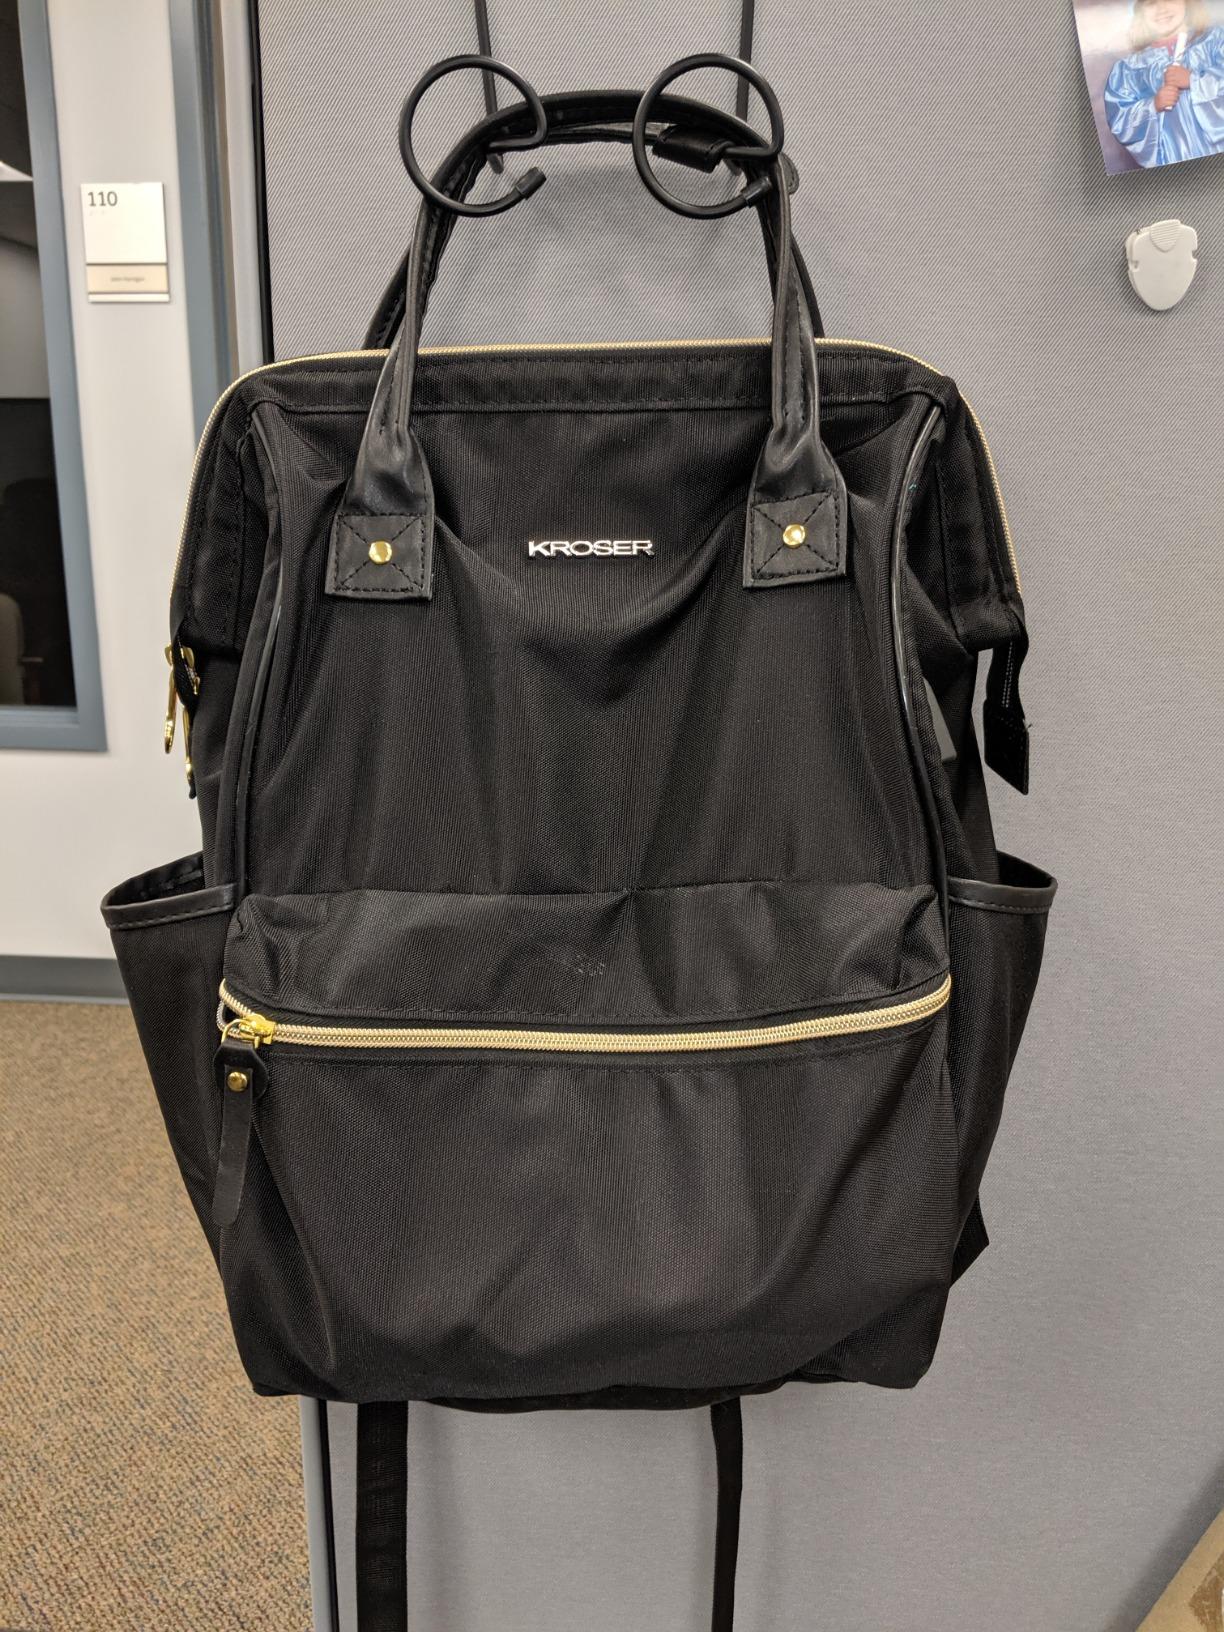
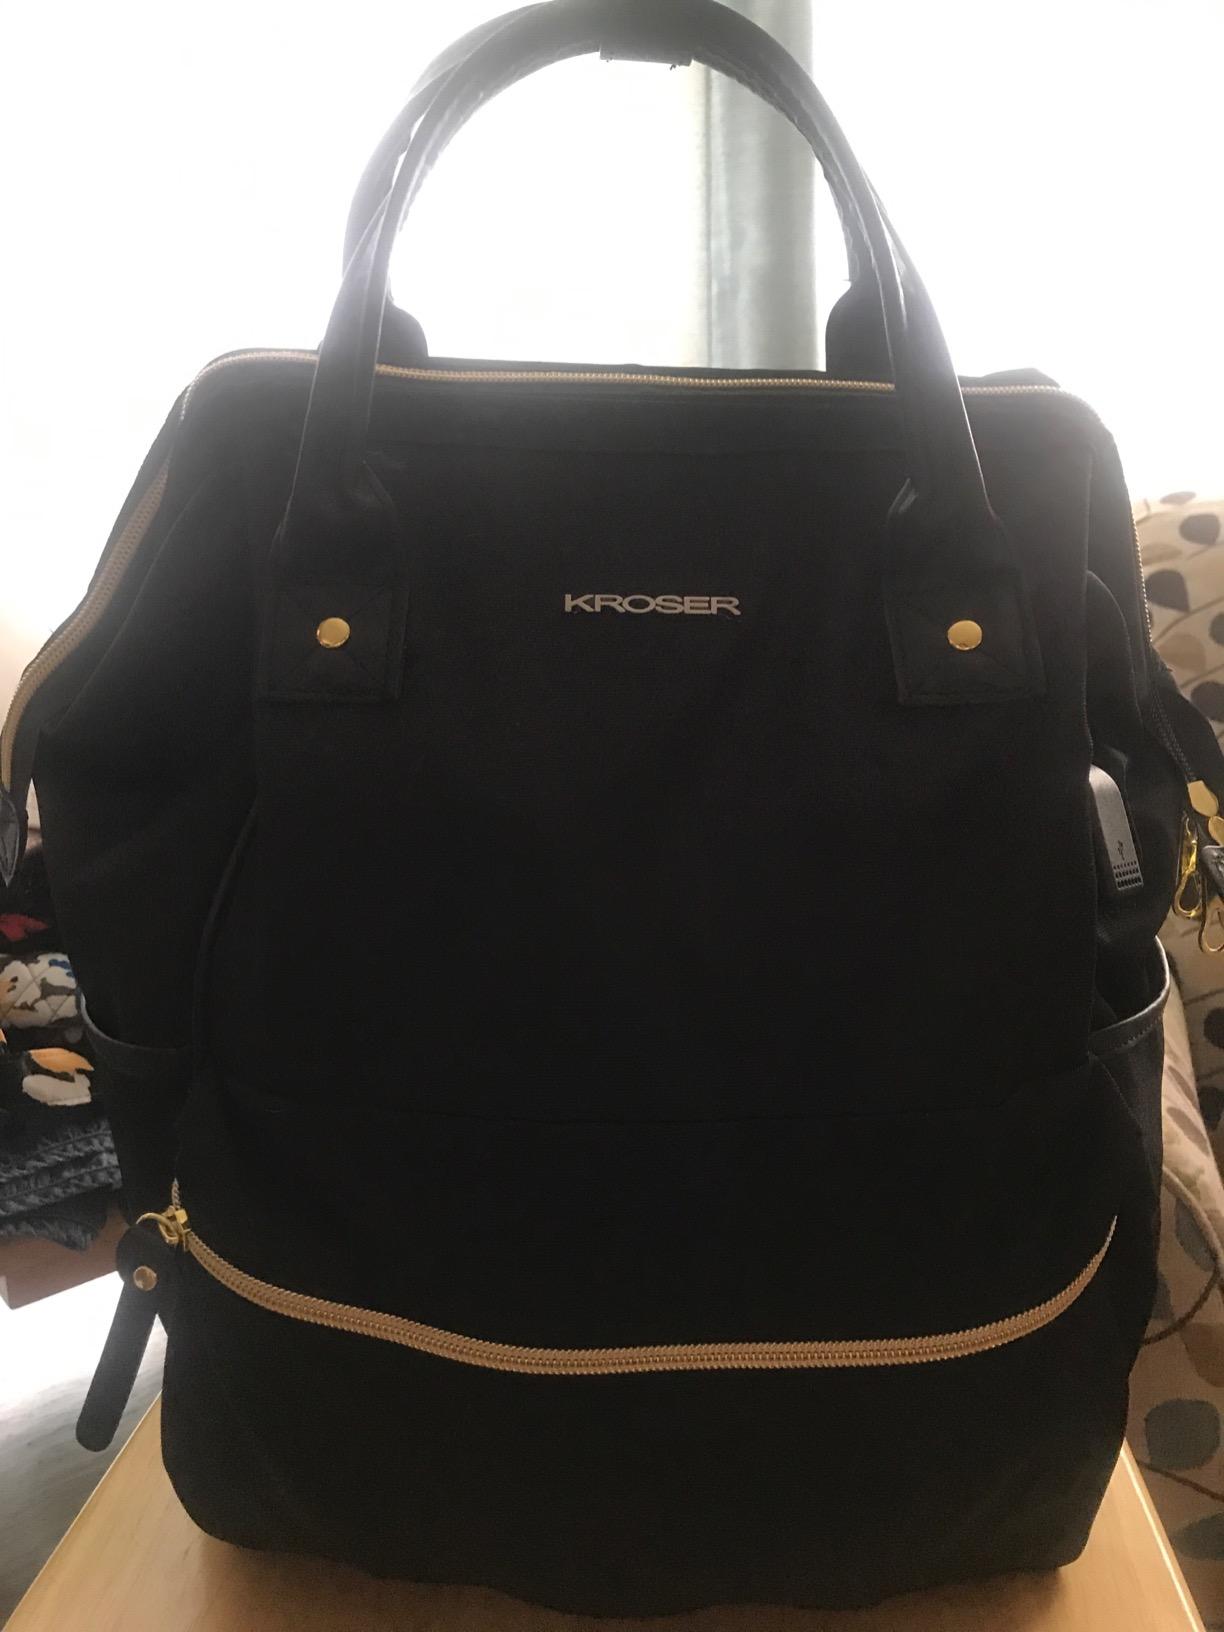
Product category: bag
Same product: yes